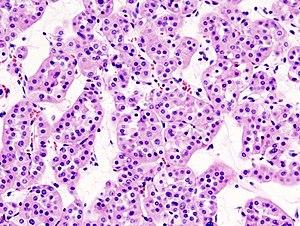
L'oncocytome est une tumeur bénigne de nature glandulaire ; à signaler toutefois que certaines formes malignes ont été discutées.